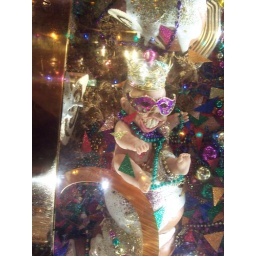
Weird baby thing inside floor display in the casino on the cruise ship